Forestry and Land Scotland

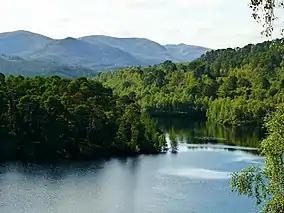
Glen Affric is a national nature reserve owned and managed by FLS.

The national forest estate consists of land owned by the Scottish Government and managed by FLS. The estate covers 6,400 km, being roughly 8% of the land area of Scotland. Around two-thirds of this land (4,700 km) is forested, with the remaining land consisting of a mixture of agricultural land and open areas such as moorland. In line with the requirement to increase public access to the outdoors and encourage tourism FLS provide facilities such as car parks, picnic areas, paths and mountain bike trails at many of their forests, and as of 2008 the national forest estate received over ten million visitors each year. FLS is responsible for over 1200 km of paths for walkers, 1300 km of trails for cyclists, six forest parks, five woodland parks, four national nature reserves, and the mountain biking venues of the 7stanes.